Diboll, Texas

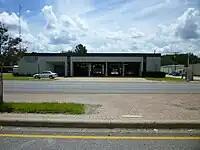
Diboll Safety Center which serves as the police and fire station

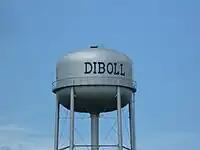
Diboll Water Tower

The climate in this area is characterized by hot, humid summers and generally mild to cool winters. According to the Köppen Climate Classification system, Diboll has a humid subtropical climate, abbreviated "Cfa" on climate maps.